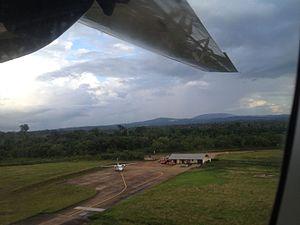
Aéroport de Maripasoula - vue aérienne
Maripasoula est une commune française, située dans le département de la Guyane, au cœur du Parc amazonien de Guyane.
L'aérodrome de Maripasoula est situé à 3,5 km au nord du centre-ville de la commune de Maripasoula, située en Guyane.